Zero Tolerance Knives

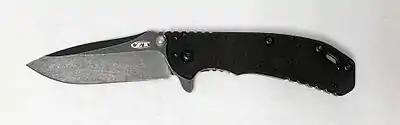
The ZT 0566BW was designed by Rick Hinderer.

Zero Tolerance Knives manufactures USA-made folding knives and fixed blades. The brand has worked with custom knife makers such as Les George, Jens Anso, Dmitry Sinkevich, Todd Rexford, Rick Hinderer, R.J. Martin, Tim Galyean, Grant and Gavin Hawk, Ken Onion, and Gus T. Cecchini. ZT Knives has also collaborated with Emerson Knives.